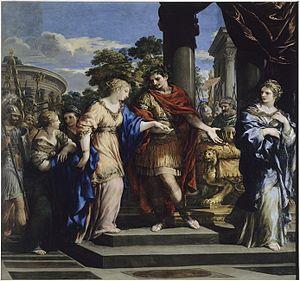
César remet Cléopâtre sur le trône d’EgypteItaliano: Cesare rimette Cleopatra sul trono d'Egitto